Karl Munro

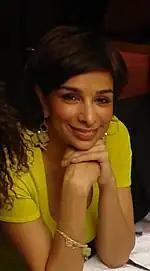
Shobna Gulati (pictured) explained that her character Sunita Alahan finds Karl attractive because of his "naughty" side, and his own attentions to her.

In November 2011, Michie revealed that Karl would become a gambling addict in an upcoming storyline. The actor told the "Daily Record" that Karl would be gambling for "a while" and descend into debt after "a few big losses". He told the newspaper "You know what gamblers are like, he has to lie, drinks a little bit more than he should and it is going to cause tension in his relationships." Michie also said that Karl's storyline would help viewers "get inside his mind a bit". Munro researched gambling addictions with help from "Coronation Street" and support from Gamblers Anonymous. Collins responded positively to the storyline as she felt gambling addiction is a "big problem". She opined that people would relate to Karl's addiction and how Stella copes with it. "Coronation Street" producer, Phil Collinson, revealed that Karl and Stella's relationship would face problems because of this. Collinson teased that Karl may turn to someone else as he "sets off on a dark journey". Remarking on tensions that arise between Karl and Stella, Michie states that "she doesn't know that Karl has a problem, so she can't understand why Karl is behaving the way he is."